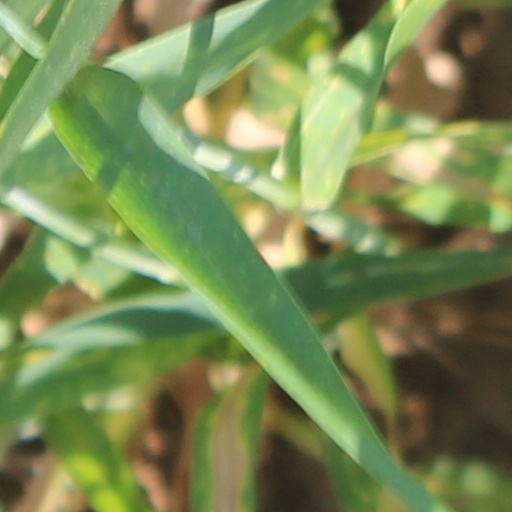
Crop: wheat